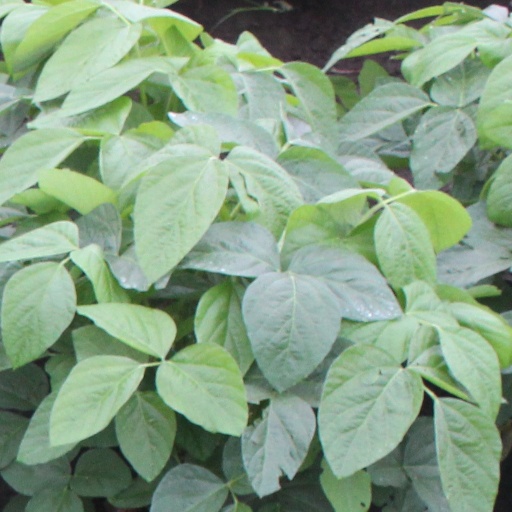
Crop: soybean